God Created the Integers

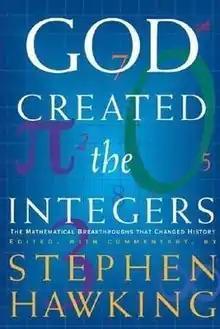
Cover of the first edition

God Created the Integers: The Mathematical Breakthroughs That Changed History is a 2005 anthology, edited by Stephen Hawking, of "excerpts from thirty-one of the most important works in the history of mathematics."